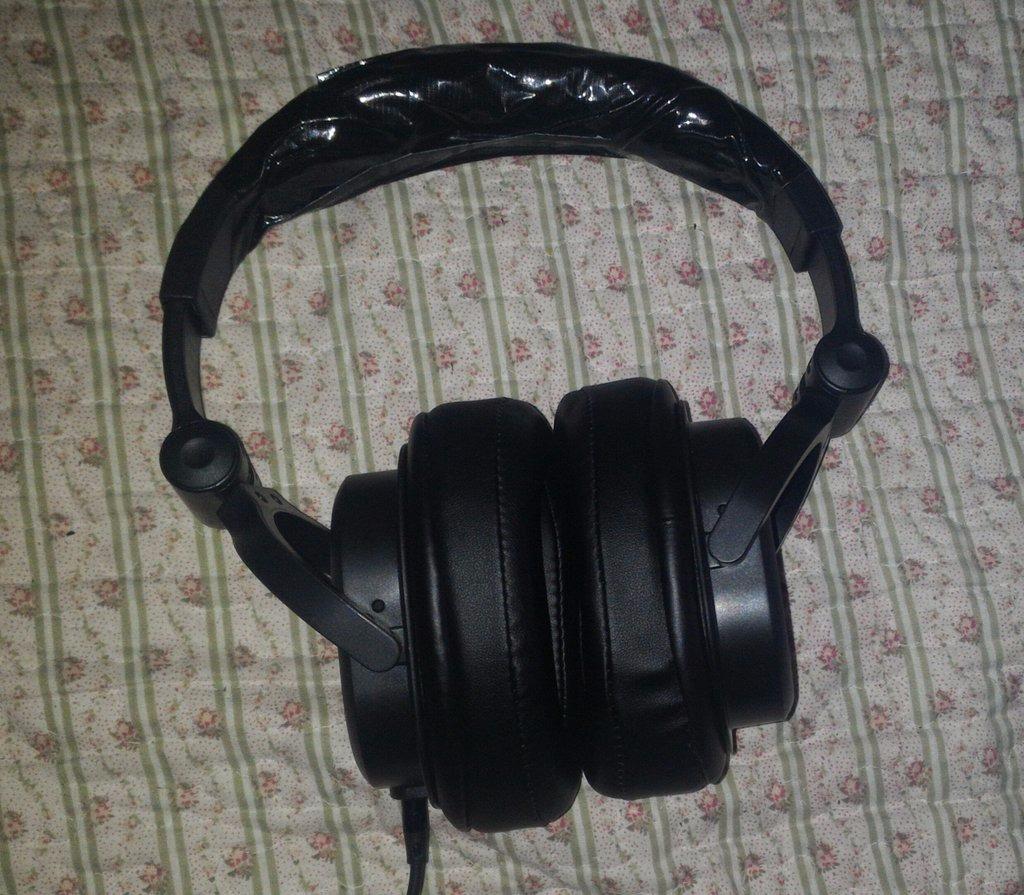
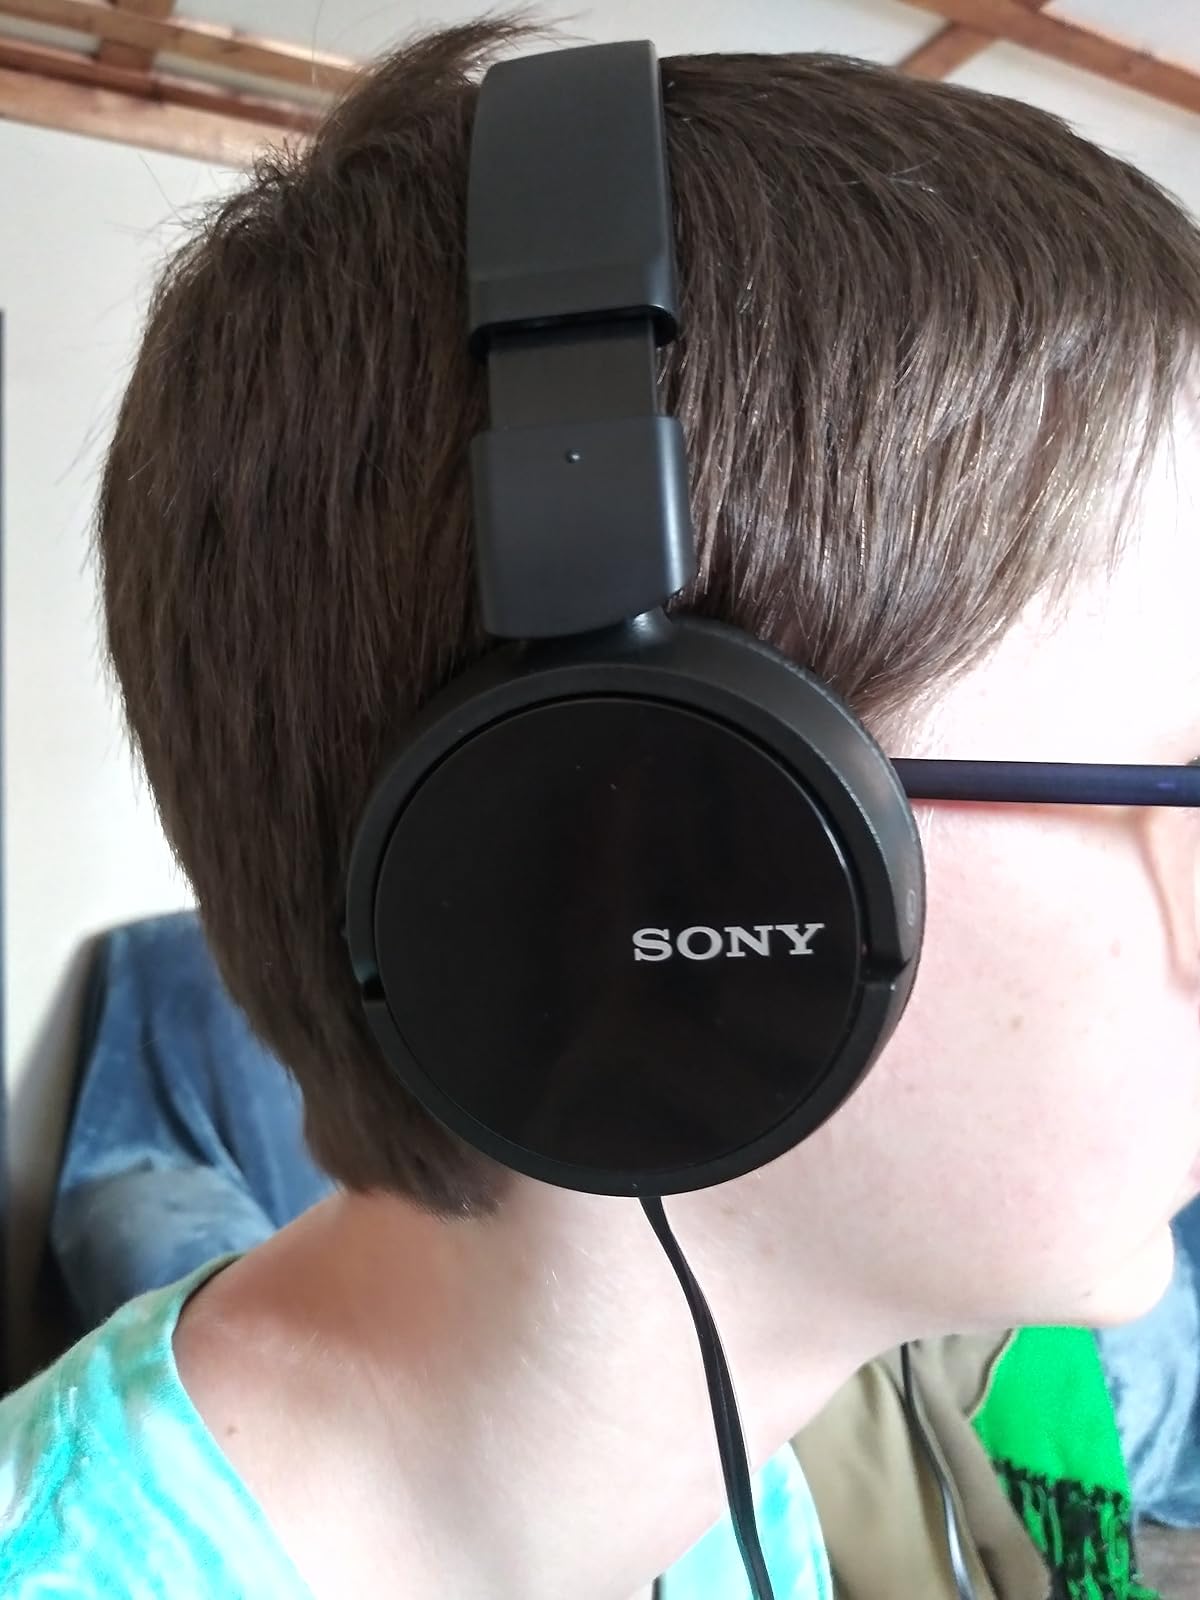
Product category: headphones
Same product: no